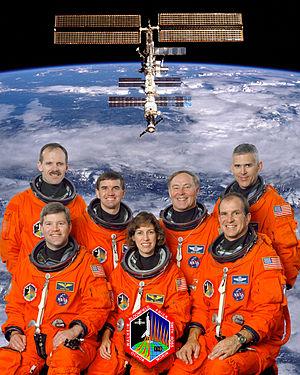
STS-110 est la vingt-cinquième mission de la navette spatiale Atlantis et la treizième mission d'une navette américaine vers la Station spatiale internationale.